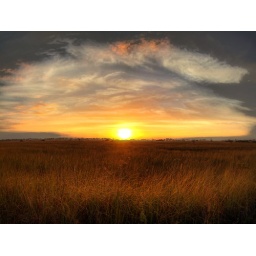
Sunrise over the river of grass